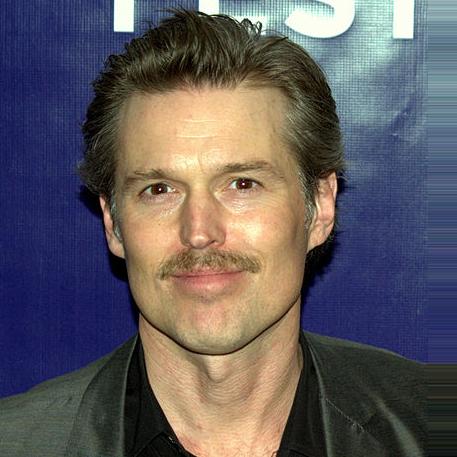
Age: 46